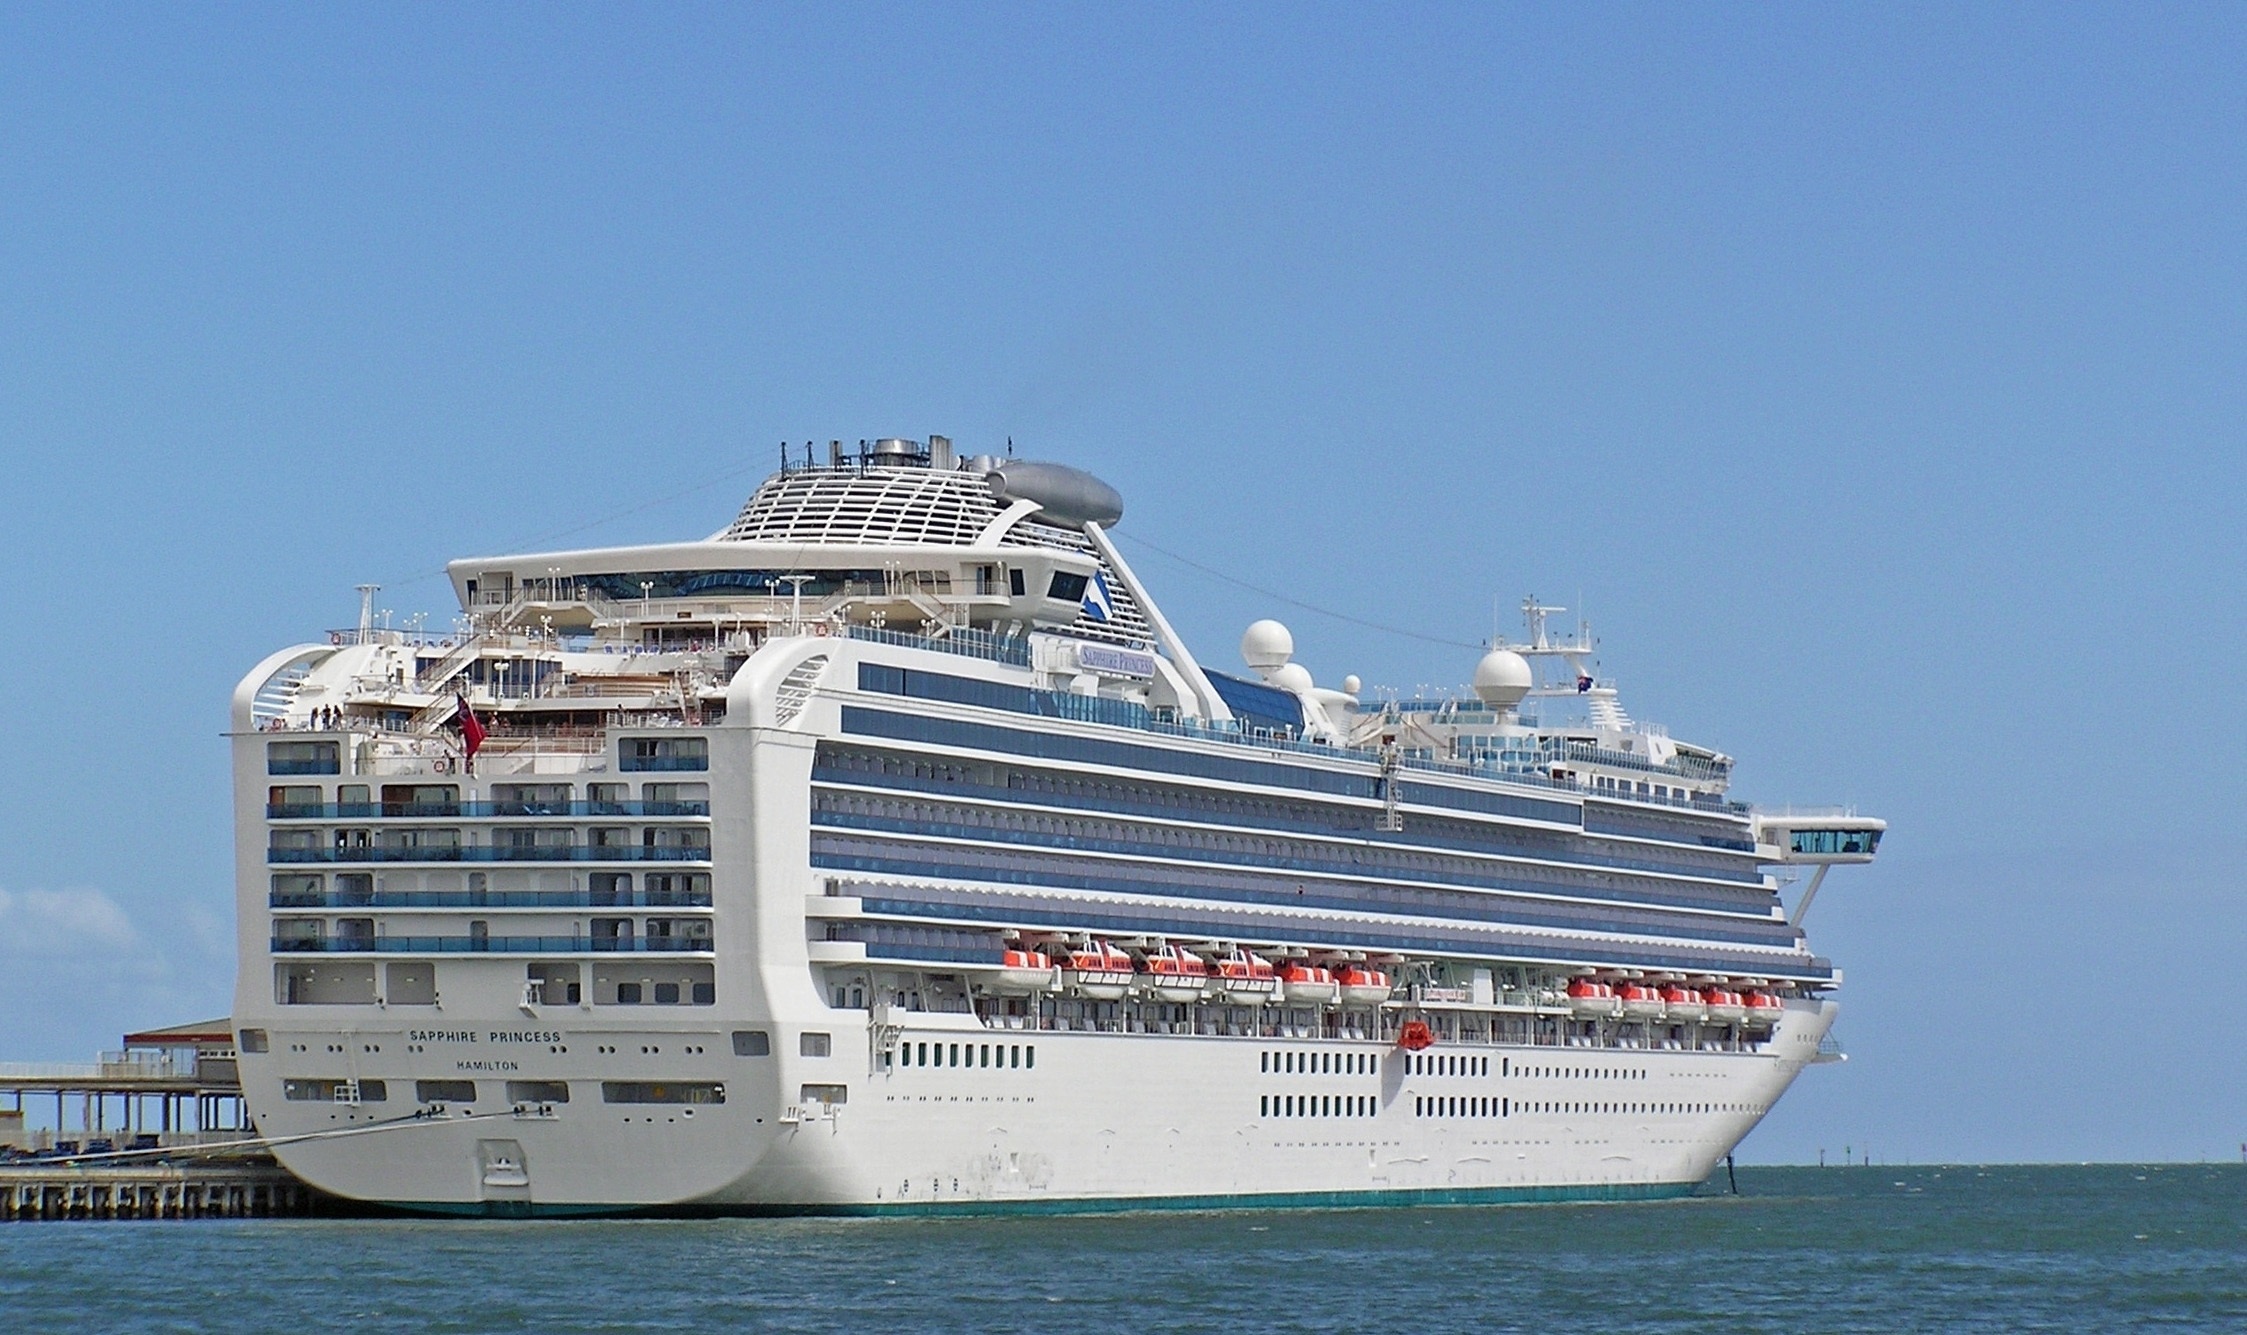
sea, boat, pier, ship, vacation, travel, vehicle, relax, holiday, harbor, port, australia, ferry, sail, melbourne, watercraft, cruise ship, motor ship, passenger ship, freight transport, ocean liner, sapphire princess